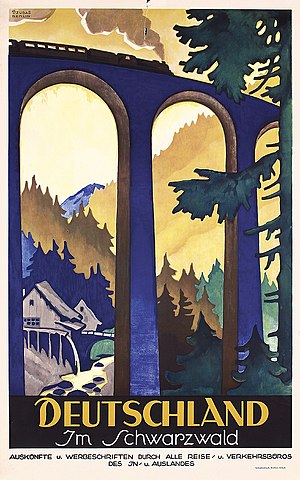
Schwarzwald / De højeste bjerge
Turistplakat fra 1920/1930'erne af Willy Dzubas.
Schwarzwald er et bjerg- og skovområde i det sydvestlige Tyskland. Schwarzwald var tidligere domineret af bøg og almindelig ædelgran. Begge arter er meget skyggende klimakstræarter, hvilket betød at skoven var meget tæt og mørk, og deraf kommer navnet Schwarzwald. I dag er den dominerende art i de højereliggende dele af området rødgran, mens de lavereliggende områder stadig domineres af blandingsskov med bøg og ædelgran, men også en indført art som douglasgran spiller en betydelig rolle i blandingsskoven. Det højeste bjerg, Feldberg, er 1.493 meter højt.